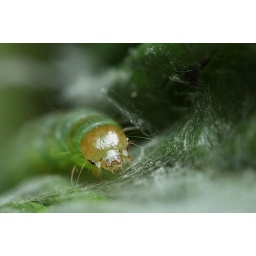
Caterpillar house in a tree peony leaf #2